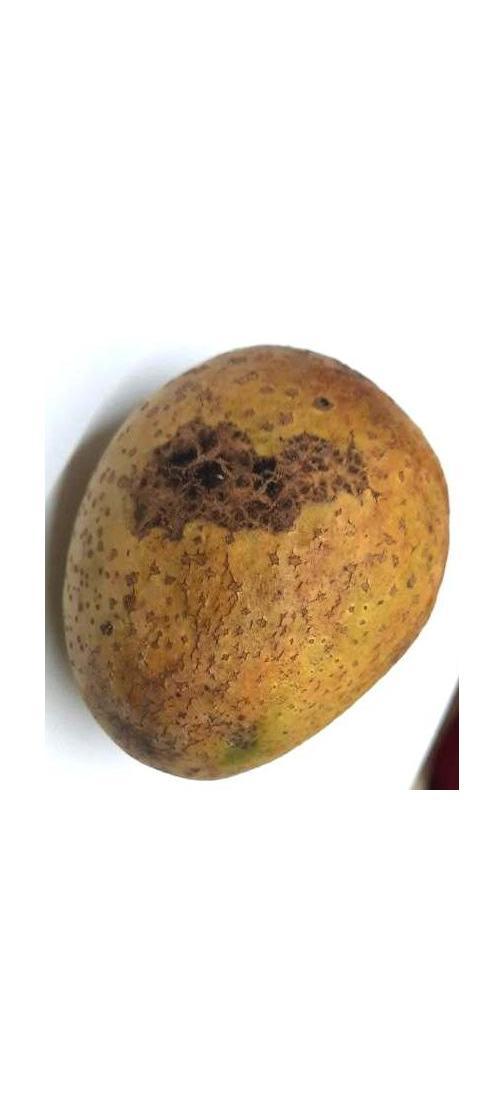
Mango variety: Gourmoti